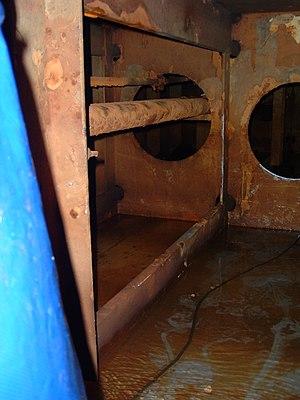
Une varangue est une des pièces de charpente d'un bateau, servant, dans les fonds, de liaison transversale entre la quille et les deux couples de chaque coté, à la base de la coque.
Sur un bateau, les fonds représentent la partie basse de la cale. Ils sont situés au-dessus de la flottaison à lège.
Un ballast est un réservoir d'eau de grande contenance équipant certains navires. Il est destiné à être rempli ou vidangé d'eau de mer afin d'optimiser la navigation. L'opération de vidange, ou déballastage, effectuée dans de mauvaises conditions peut poser des problèmes écologiques.